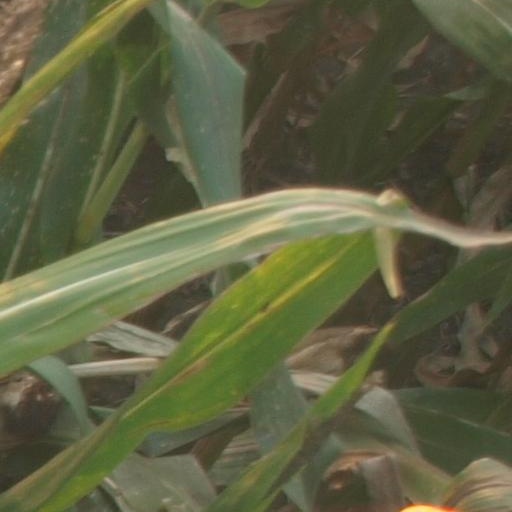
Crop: maize; corn